Economy of Liechtenstein

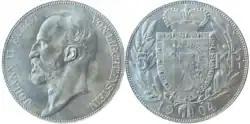
Silver coin: 5 kronen of Liechtenstein, 1904, the front of the coin is a portrait of Johann II

Liechtenstein's standard rate of VAT (Mehrwertsteuer) is identical to Switzerland's for it must mirror the latter's continually and is currently 7.7%. The reduced rate is 2.5%. A special rate of 3.7% is in use in the hotel industry.